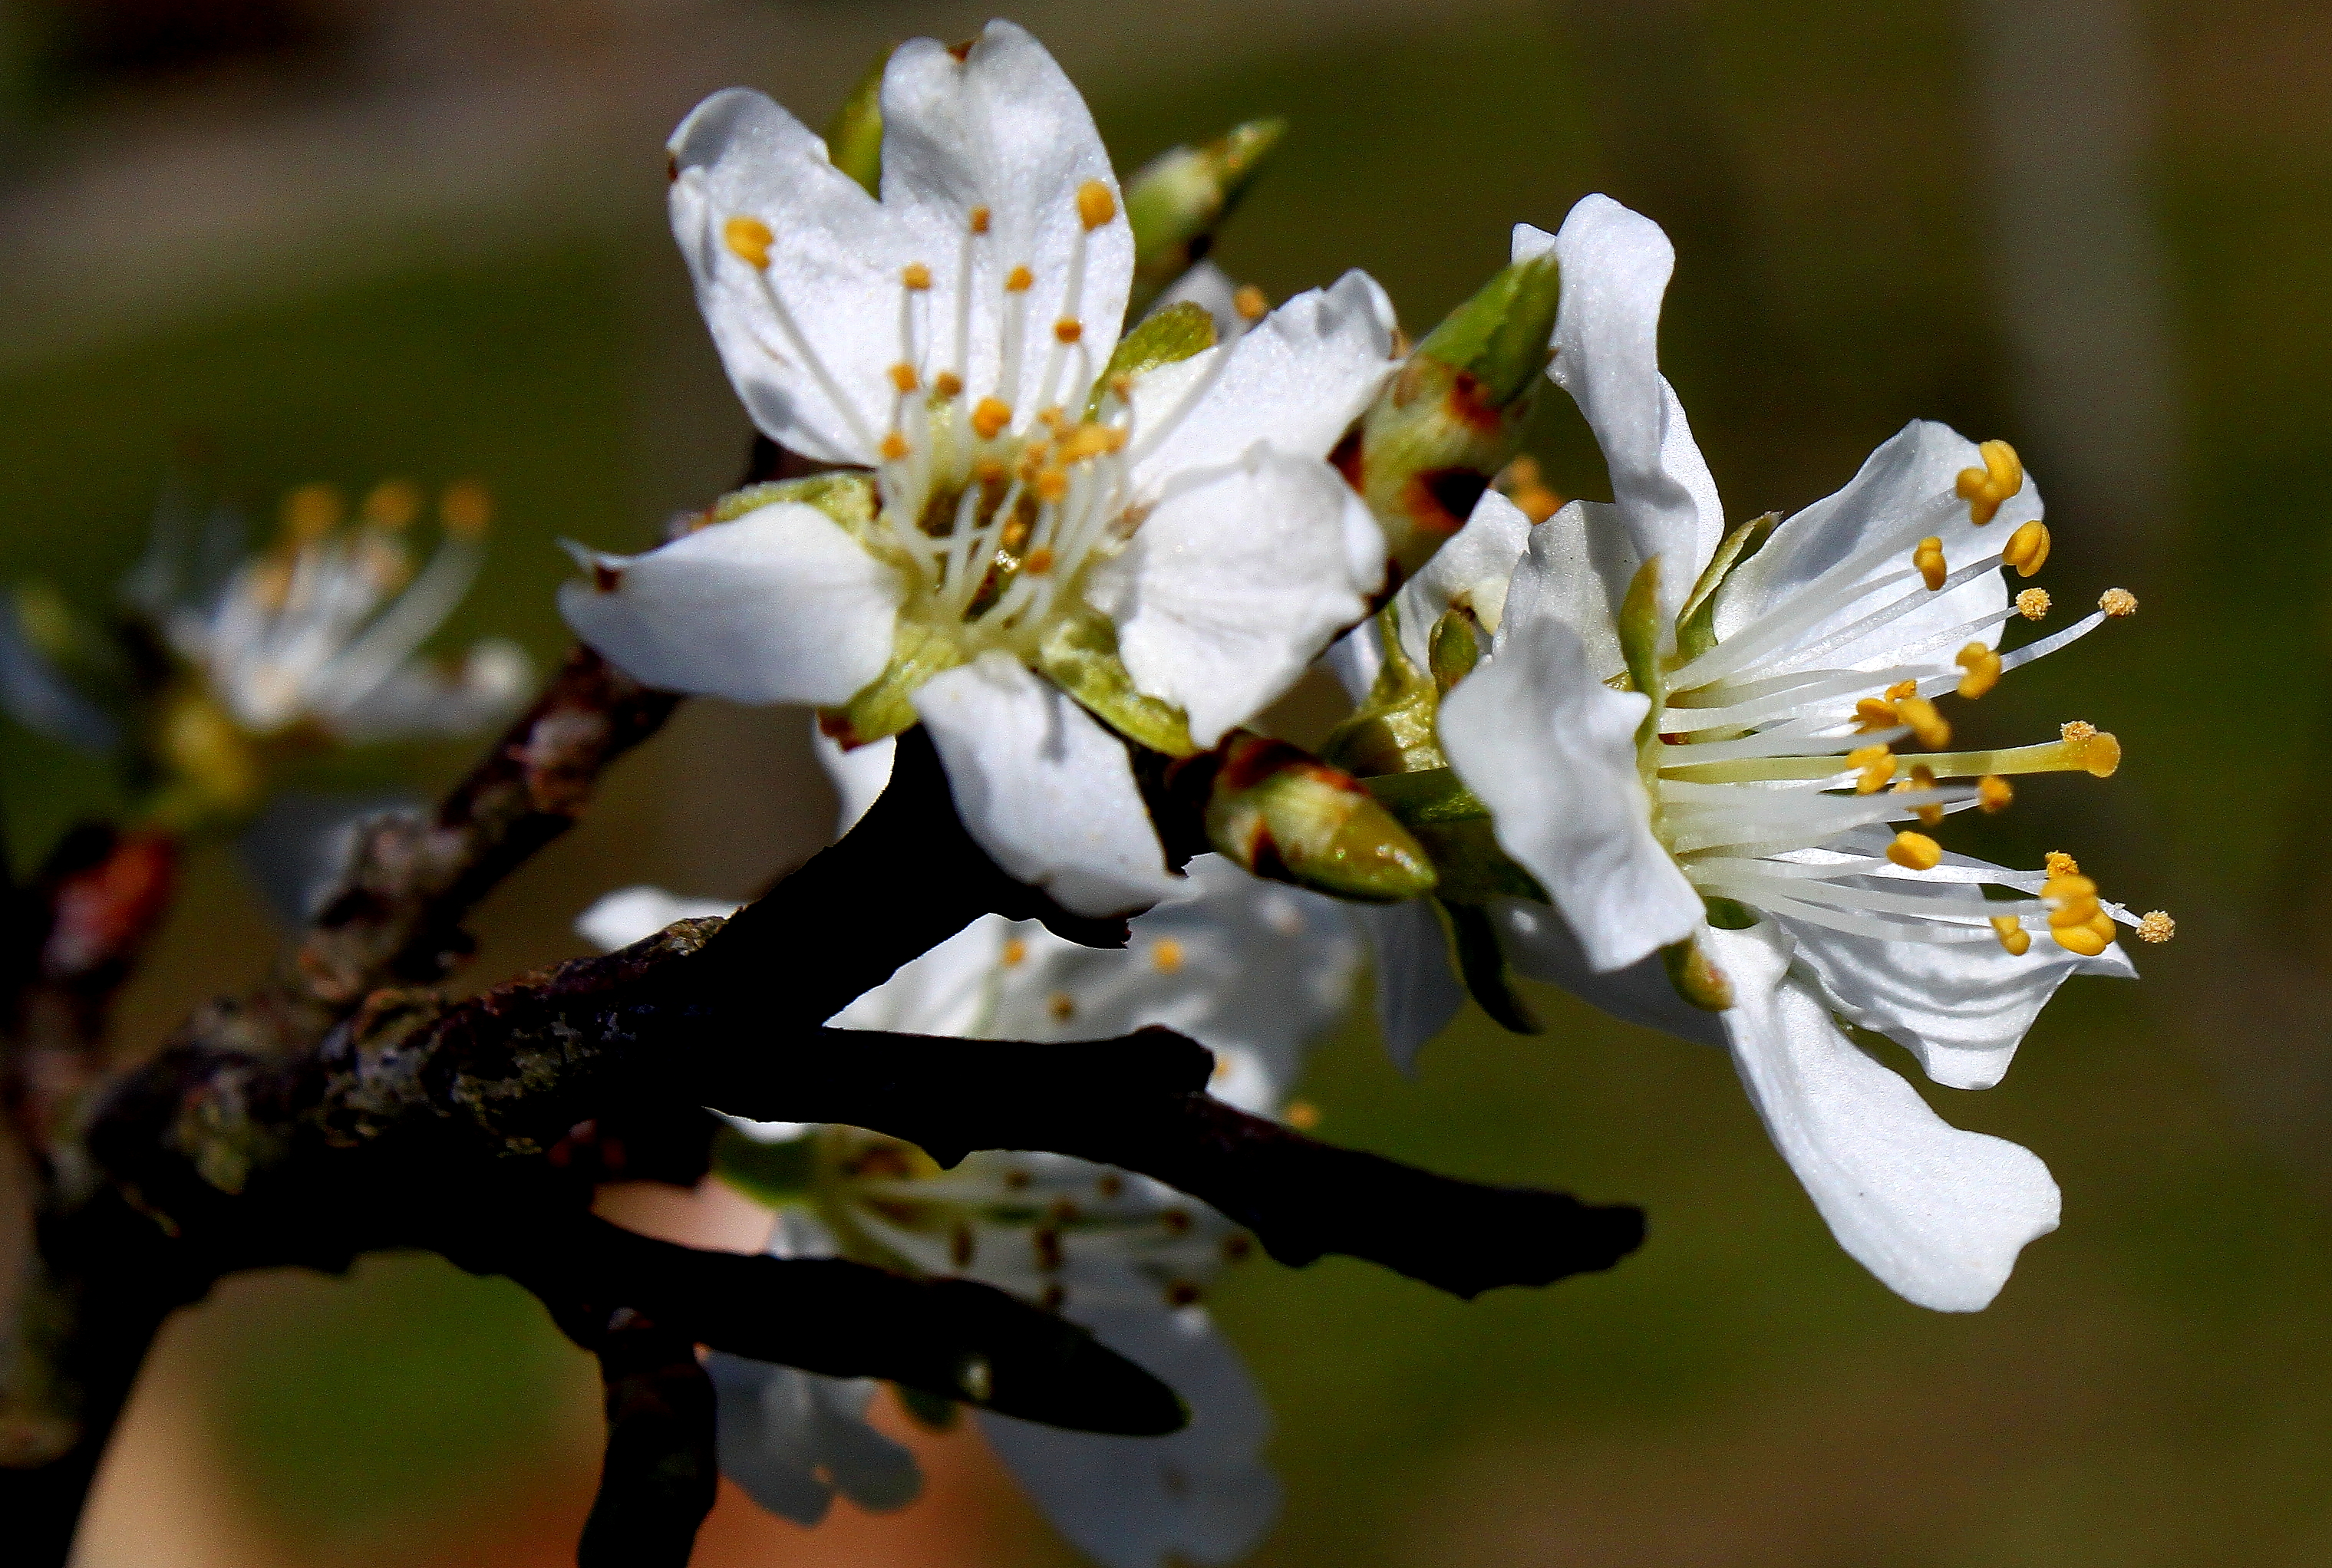
tree, nature, branch, blossom, plant, photography, fruit, leaf, flower, petal, food, spring, produce, botany, flora, wildflower, flowers, close up, shrub, flores, ggl1, canoneos500d, macro photography, flowering plant, woody plant, land plant